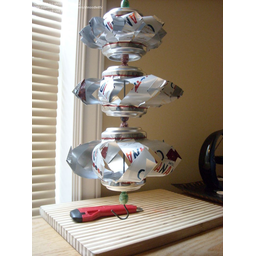
Label: metal